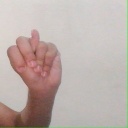
अक्षर: न